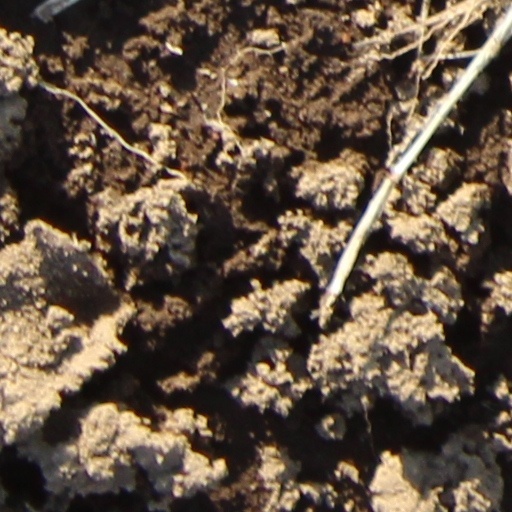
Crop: wheat